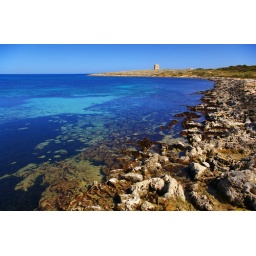
The rocky Northern Maltese coast at Ghallis with the Ghallis coastal lookout tower in the background